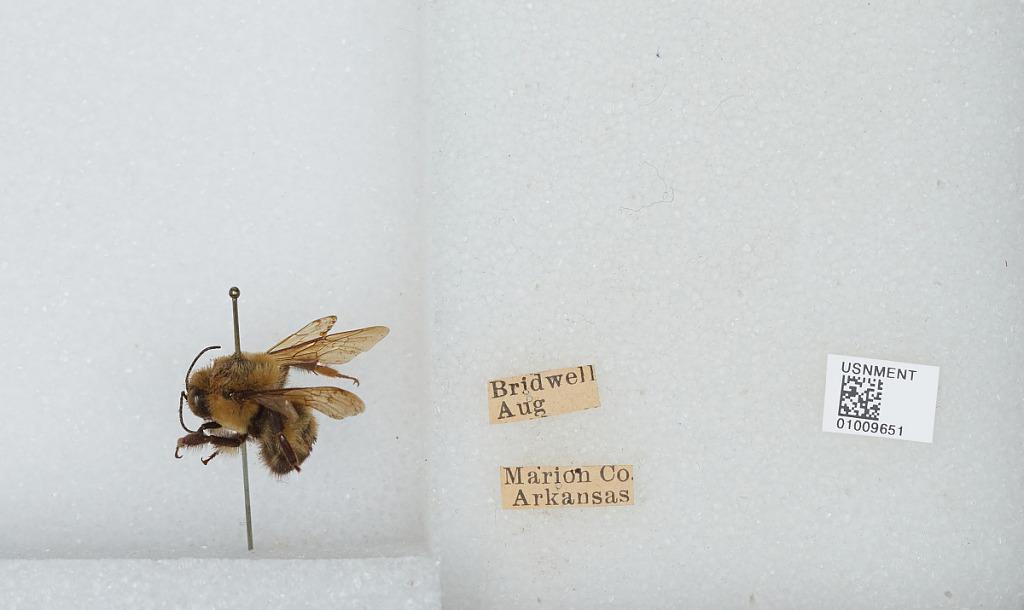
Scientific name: Bombus (Separatobombus) griseocollis (De Geer)
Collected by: Bridwell
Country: United States
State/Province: Arkansas
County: Marion
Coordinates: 36.2797, -92.7158